The Seven Heroes and Five Gallants

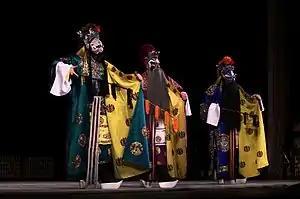
The sworn brothers Xu Qing (left), Lu Fang (center), and Han Zhang as portrayed by Peking opera actors. From a performance in Tianchan Theatre, Shanghai, 20 December 2014.

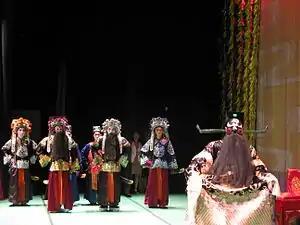
Judge Bao (front) and his reliable captains (Wang Chao, Ma Han, Zhang Long, Zhao Hu) as portrayed by Peking opera actors.

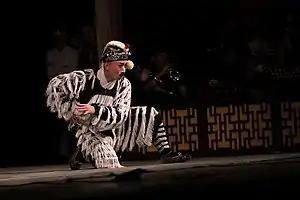
Jiang Ping as portrayed by a Peking opera actor. From a performance in Tianchan Theatre, Shanghai, 20 December 2014.

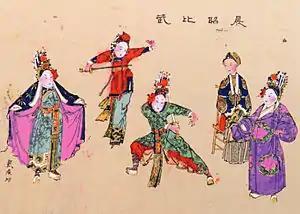
Chapter 31: The twins Ding Zhaolan and Ding Zhaohui and their mother watch as their cousin Ding Yuehua crosses sword with her future husband Zhan Zhao.(A New Year picture originally from Yangliuqing, collection of Waseda University.)

Song's book is an abridged translation of all 120 chapters. Blader translated roughly a third of the chapters, relatively more faithfully. As Blader used the version before Yu Yue's editorship, Chapter 1 is noticeably different from Song's book.